Anna Banti

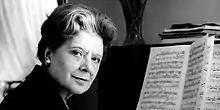

Anna Banti (born Lucia Lopresti; 27 June 1895 – 2 September 1985) was an Italian writer, art historian, critic, and translator.